Richard William Leslie Wain

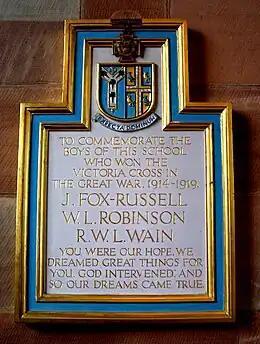
The VC memorial in St Bees School chapel.

Wain has no known grave. He is commemorated at the Cambrai Memorial to the Missing and on the war memorials at Llandaff Cathedral and in the chapel at St Bees School.